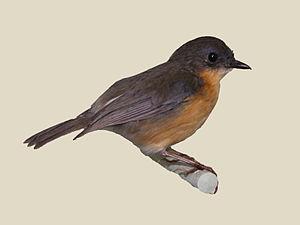
Le Rougegorge de Gunning est une espèce de petits passereaux qui peuvent être vus dans l'est de l'Afrique, du Kenya au Mozambique.